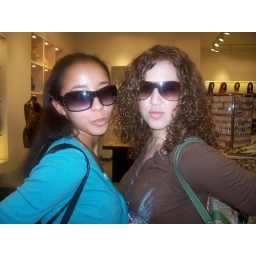
This is me and my friend Rita at Hallmark. Rita is the one in a brown shirt